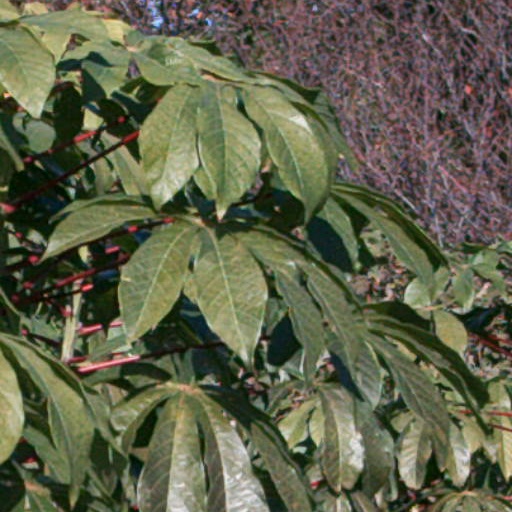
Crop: cassava